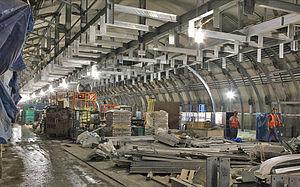
Le métro de New York est un réseau de transport métropolitain desservant la ville de New York aux États-Unis. La totalité des infrastructures et de la flotte appartient à la ville de New York, mais l'exploitation du réseau est confiée à la New York City Transit Authority, une branche de la Metropolitan Transportation Authority.